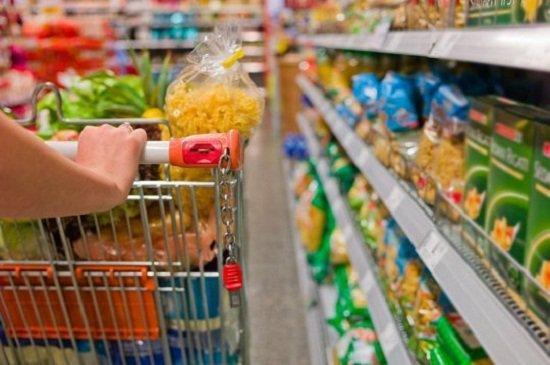
có một đôi bàn tay đang đẩy một chiếc xe đẩy siêu thị